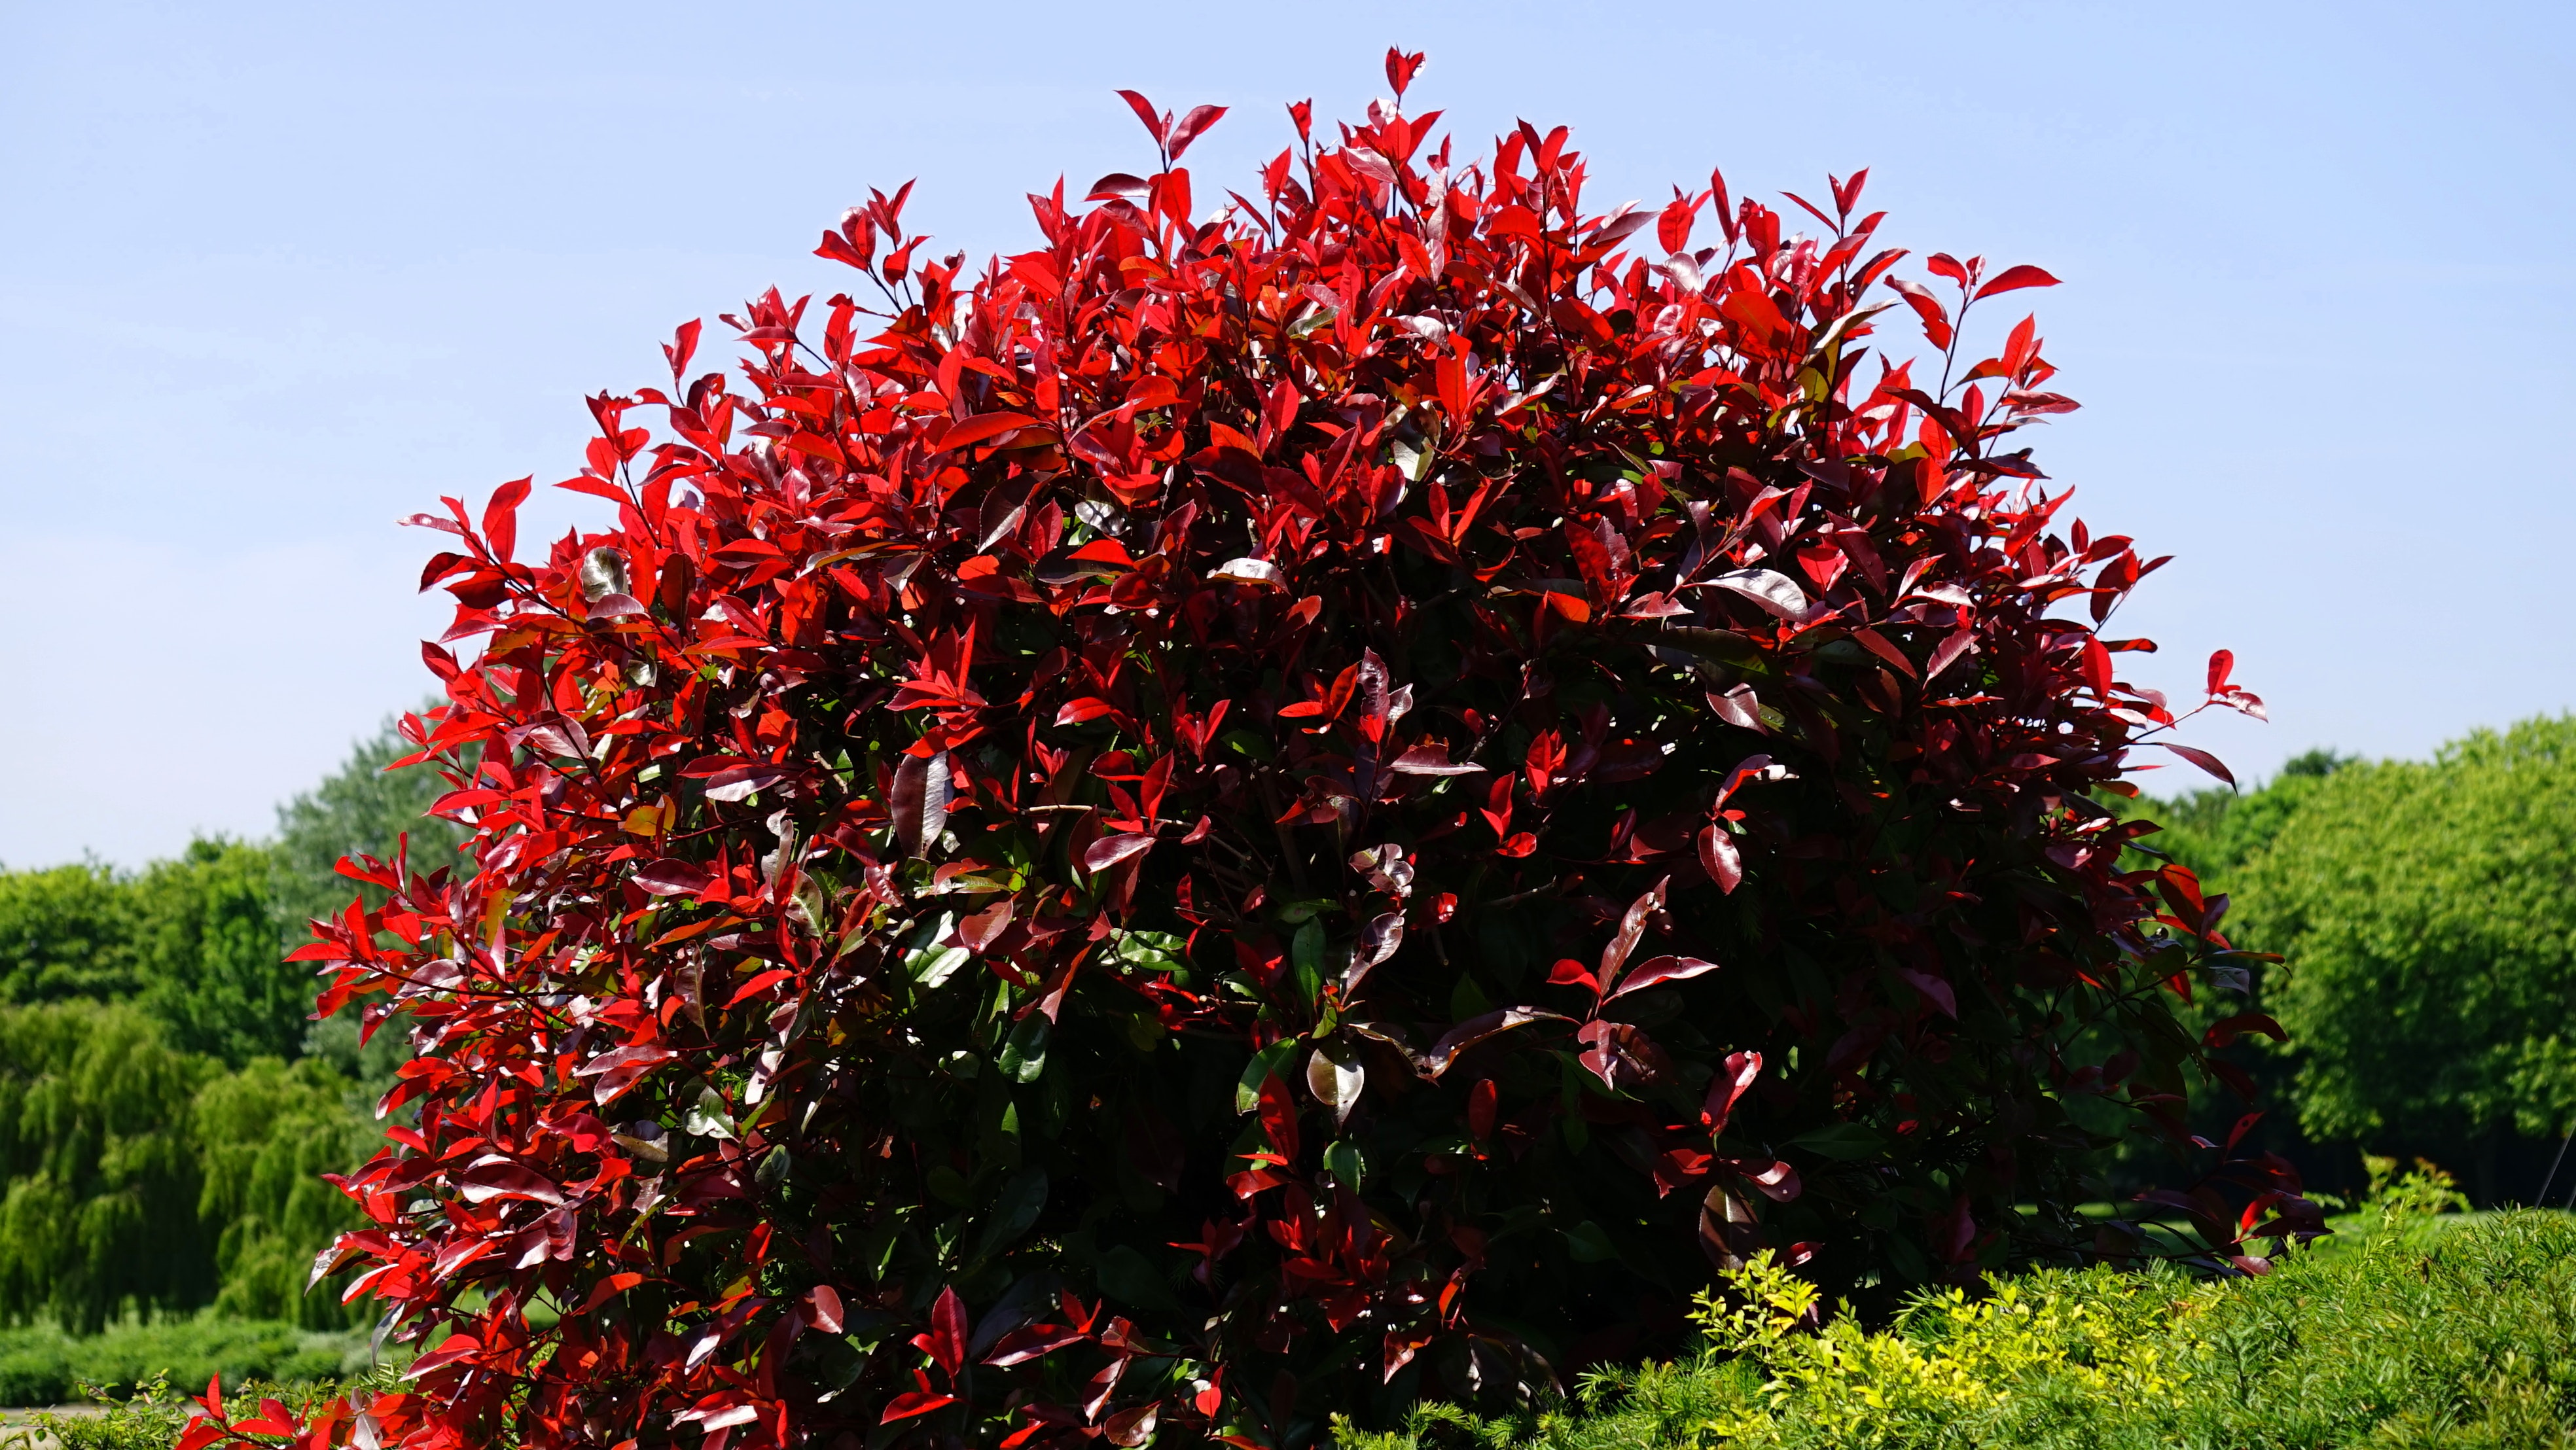
flower, flowering plant, plant, tree, heteromeles, woody plant, shrub, schisandra, lobelia, perennial plant